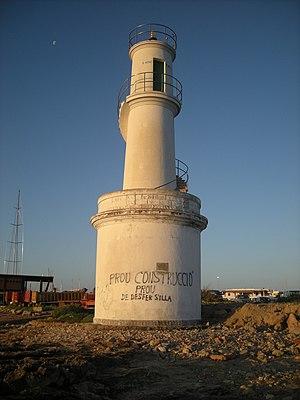
La liste des phares des îles Baléares répertorie les phares situés sur les côtes des Îles Baléares, qui sont composées du groupe des îles Gymésies et du groupe des îles Pityuses.
Le Phare de La Savina est un phare situé au nord-ouest de l'île de Formentera, devant La Savina le seul port de l'île, dans l'archipel des Îles Baléares.